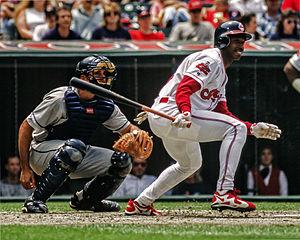
Kenneth Lofton est un ancien joueur de baseball.
Les Séries de divisions de la Ligue américaine de baseball 1998 font partie des séries éliminatoires de la Ligue majeure de baseball. Ce tour éliminatoire est constitué de deux séries jouées au meilleur de cinq parties par quatre clubs de la Ligue américaine de baseball, l'une des deux composantes des Ligues majeures de baseball.
Les Indians de Cleveland sont une franchise de baseball basée à Cleveland évoluant dans la Ligue majeure de baseball. Surnommée The Tribe, la franchise des Indians est fondée en 1900 sous le nom de Cleveland Lake Shores et évolue depuis 1994 au Progressive Field. Nombre de joueurs de premier plan tels Lou Boudreau, Bob Feller, Addie Joss, Nap Lajoie, Tris Speaker, Cy Young ou Satchel Paige ont porté les couleurs des Indians, aidant la franchise à remporter deux fois les Séries mondiales en 1920 et 1948. Dès les années 1960 pourtant, la réputation des Indians est celle d'une équipe de perdants. Cette situation dure jusqu'au milieu des années 1990 et le renouveau sportif de la franchise qui dispute, sans les gagner, deux Séries mondiales en 1995 et 1997.